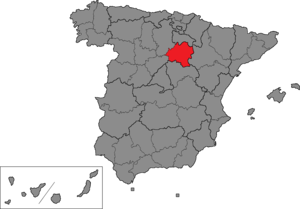
La circonscription électorale de Soria est l'une des cinquante-deux circonscriptions électorales espagnoles utilisées comme divisions électorales pour les élections générales espagnoles.